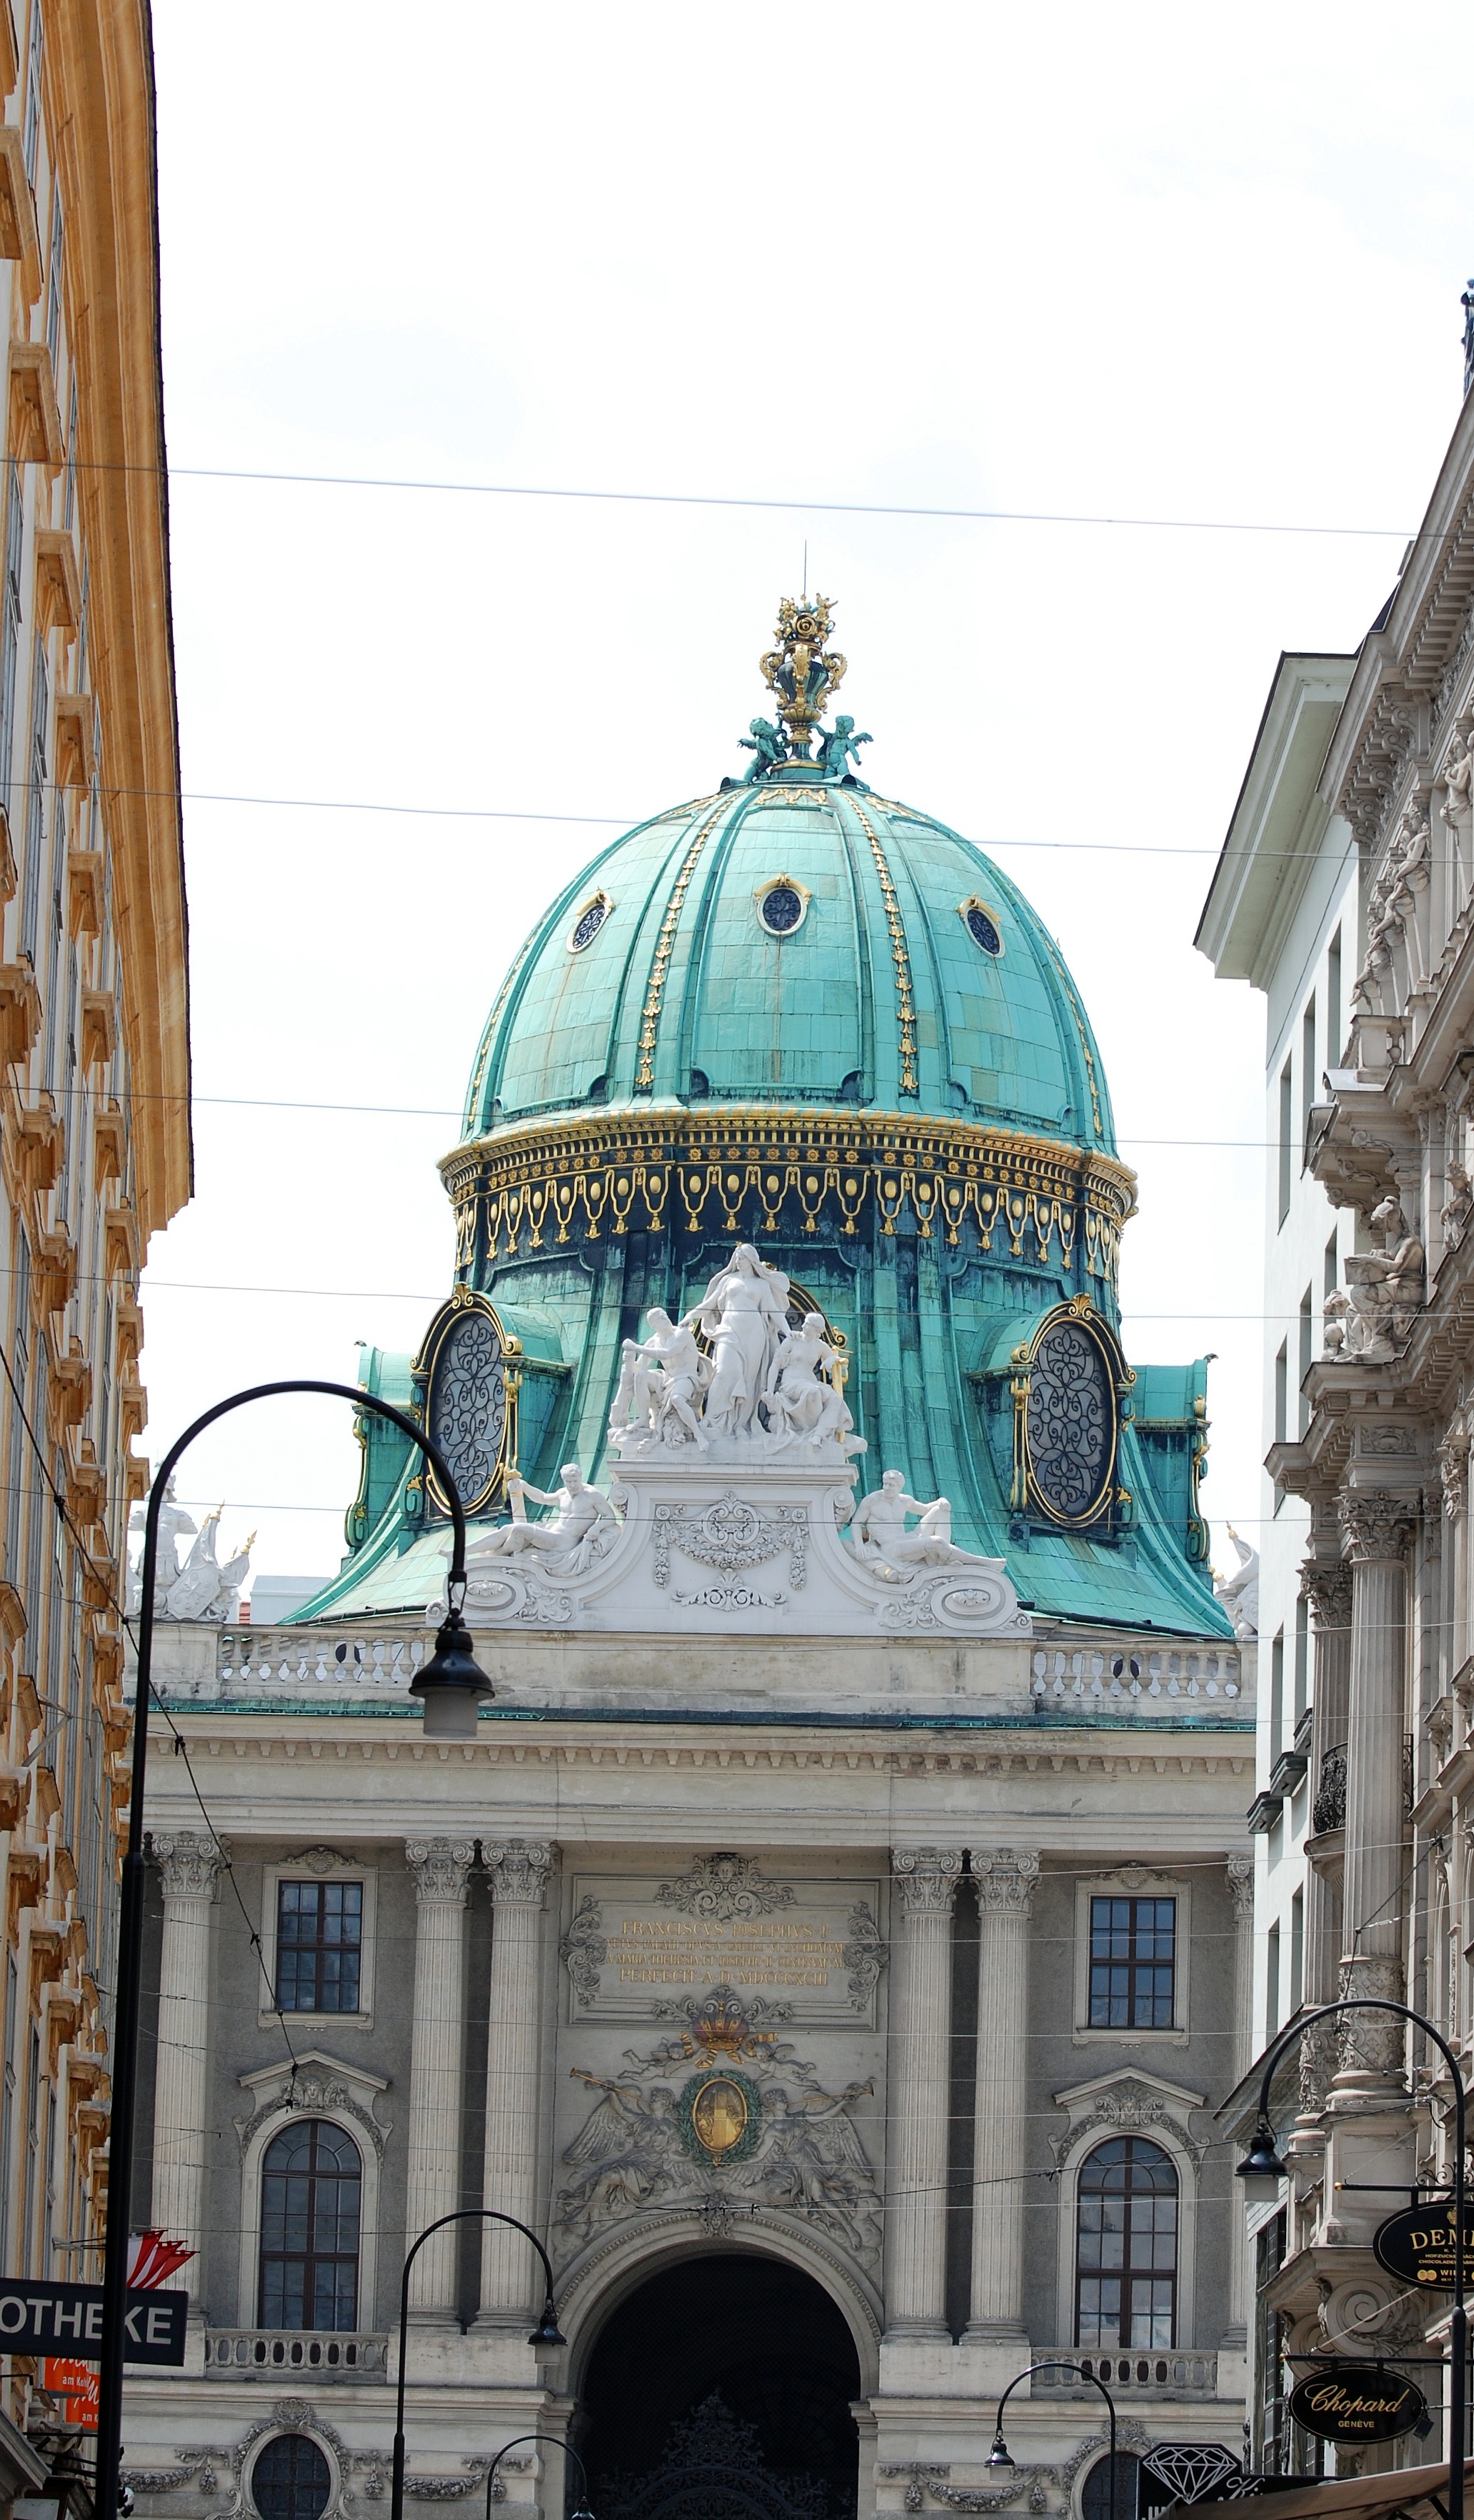
architecture, building, city, europe, landmark, facade, church, cathedral, nikon, place of worship, austria, temple, vienna, synagogue, nikkor, basilica, dome, d80, wien, 70300mm, nikond80, 70300mmf4556gvr, osterreich